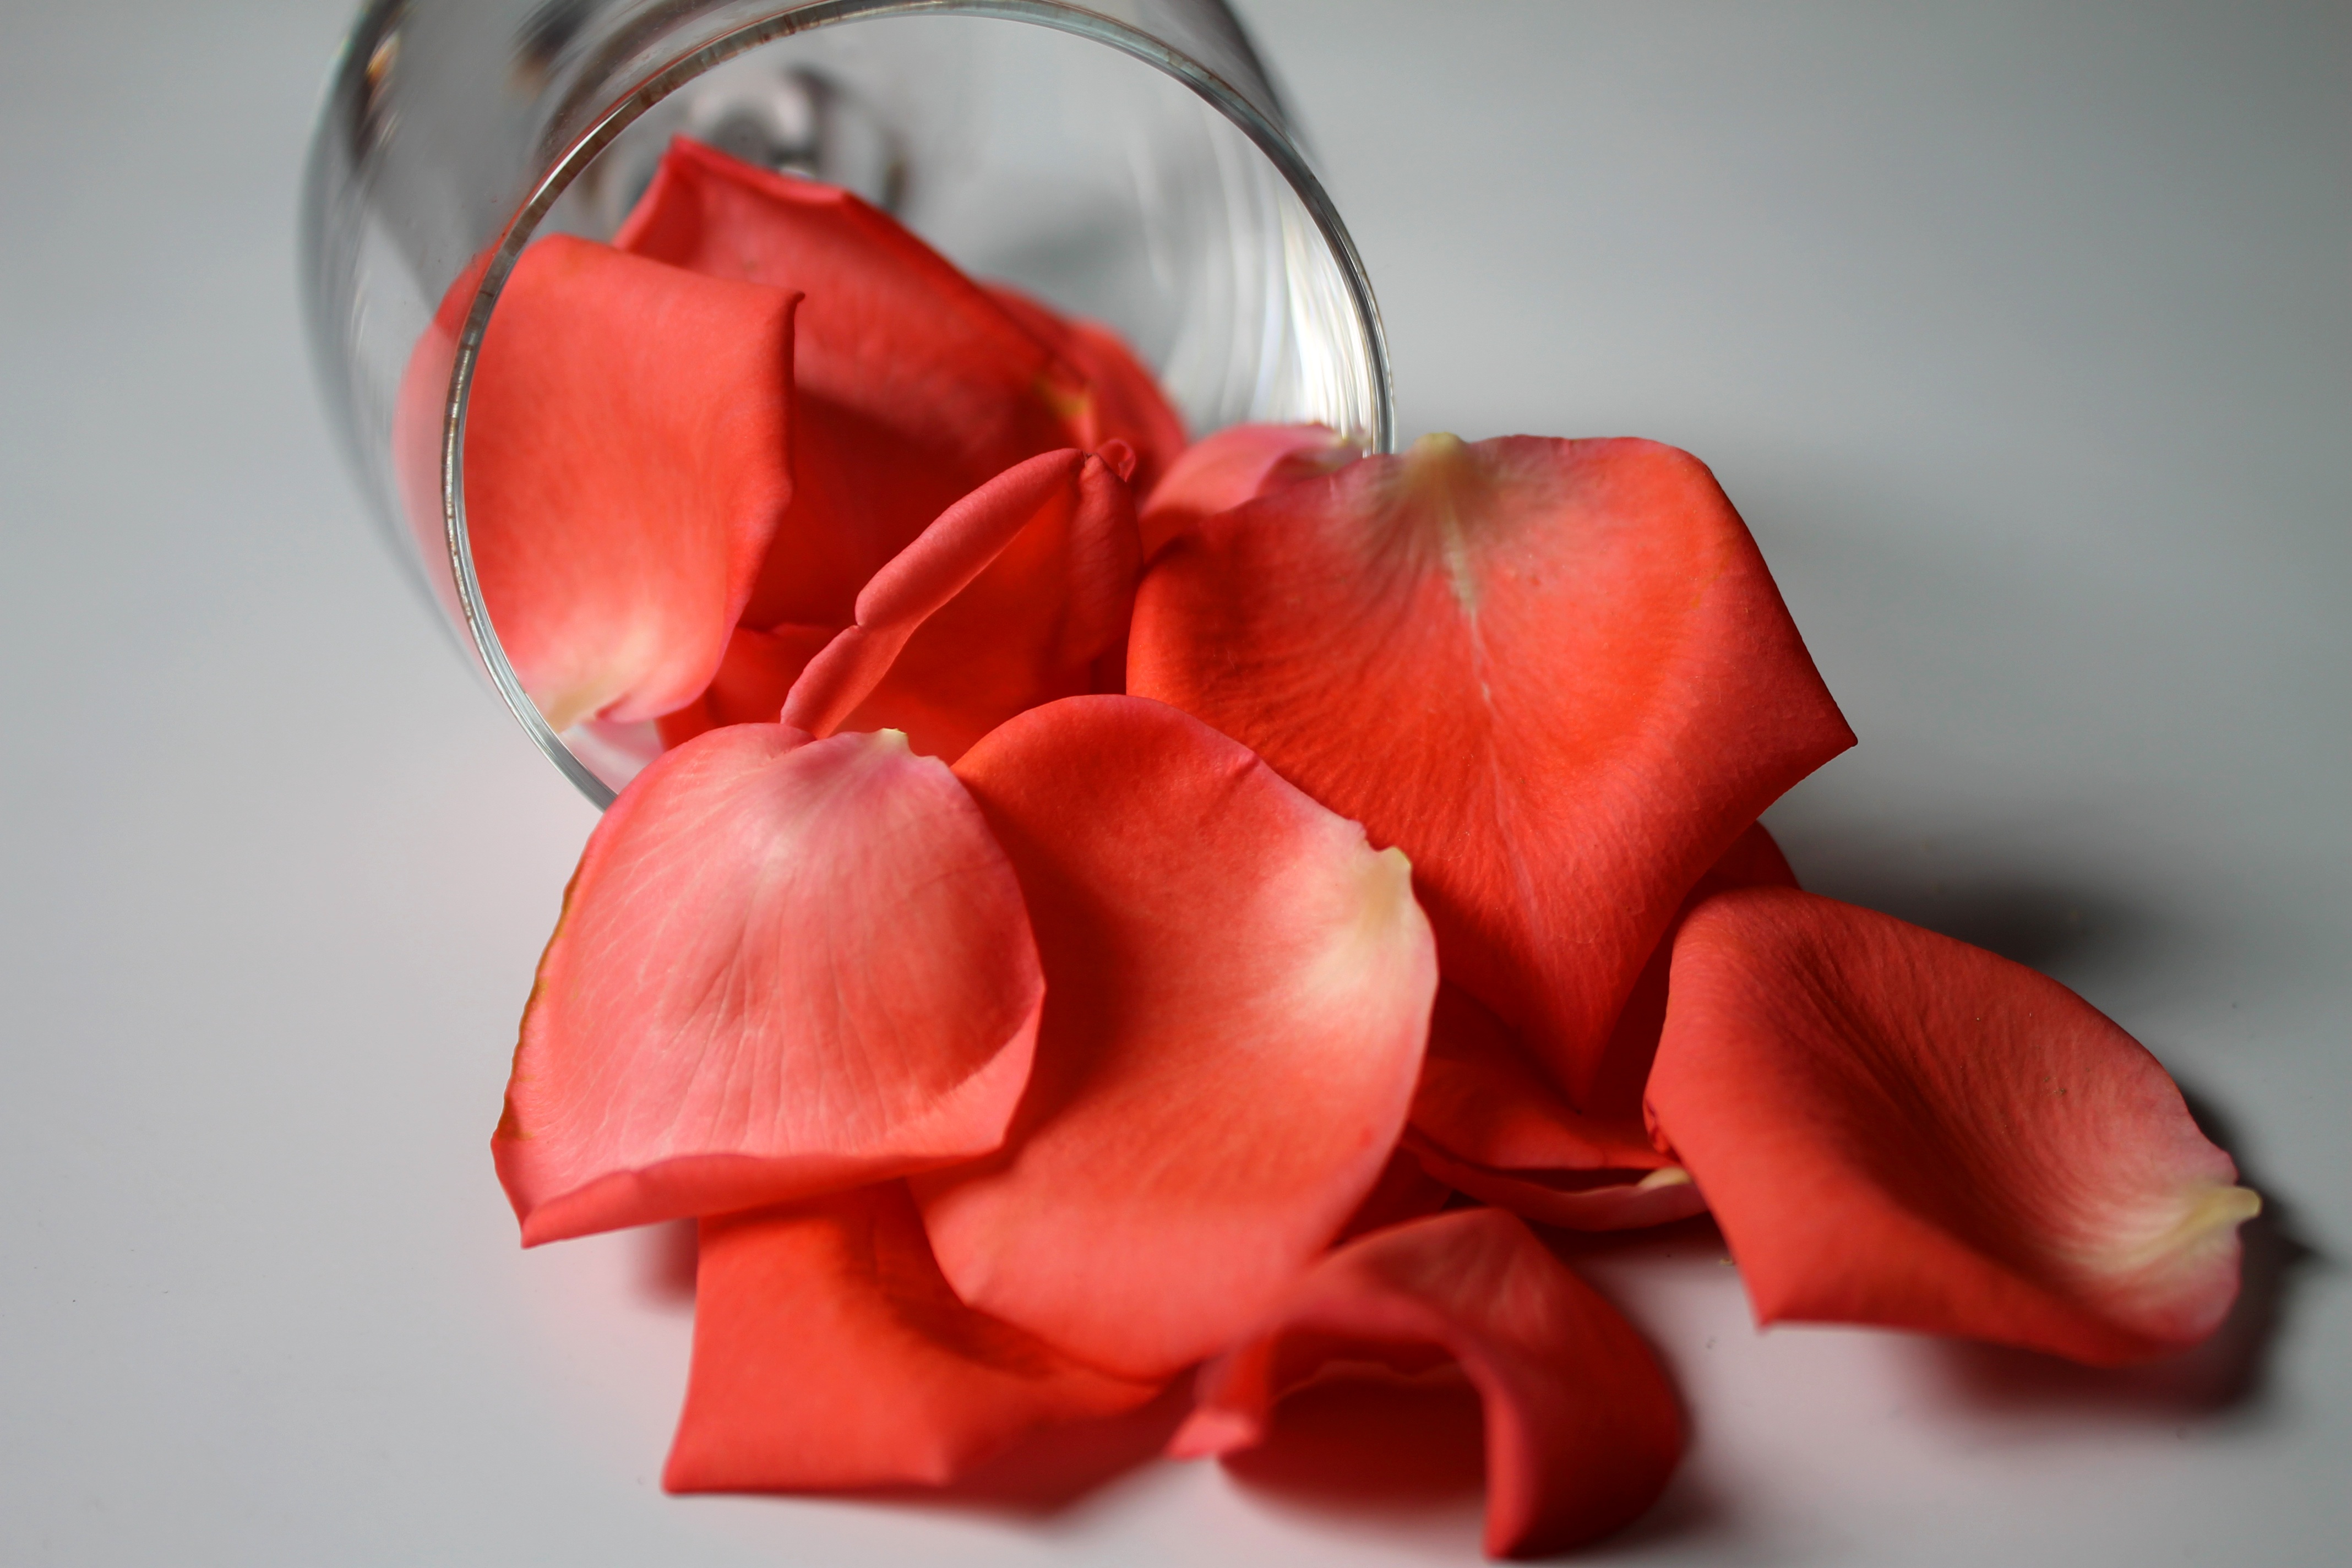
plant, flower, petal, heart, rose, red, pink, ornament, close up, garnish, petals, rosa, organ, rose petals, macro photography, valentine's day, flowering plant, garden roses, rose family, flower bouquet, land plant